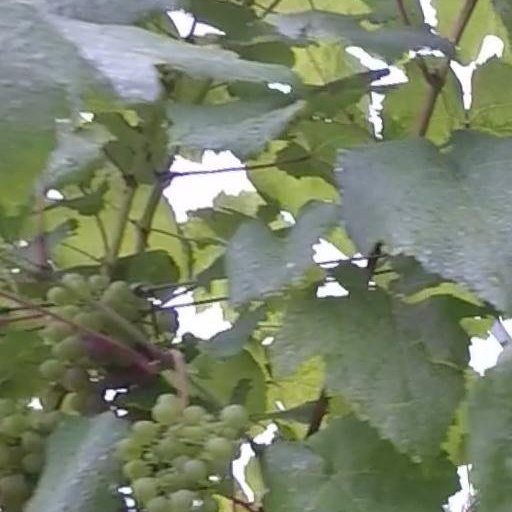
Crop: grape